Pamela Andrews

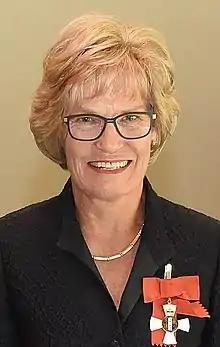
Andrews in 2016

Pamela Jean Andrews is a retired New Zealand judge and lawyer. She served on the High Court of New Zealand from 2006 to 2015.